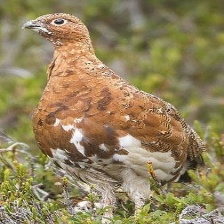
Species: WILLOW PTARMIGAN
Scientific name: LAGOPUS LAGOPUS